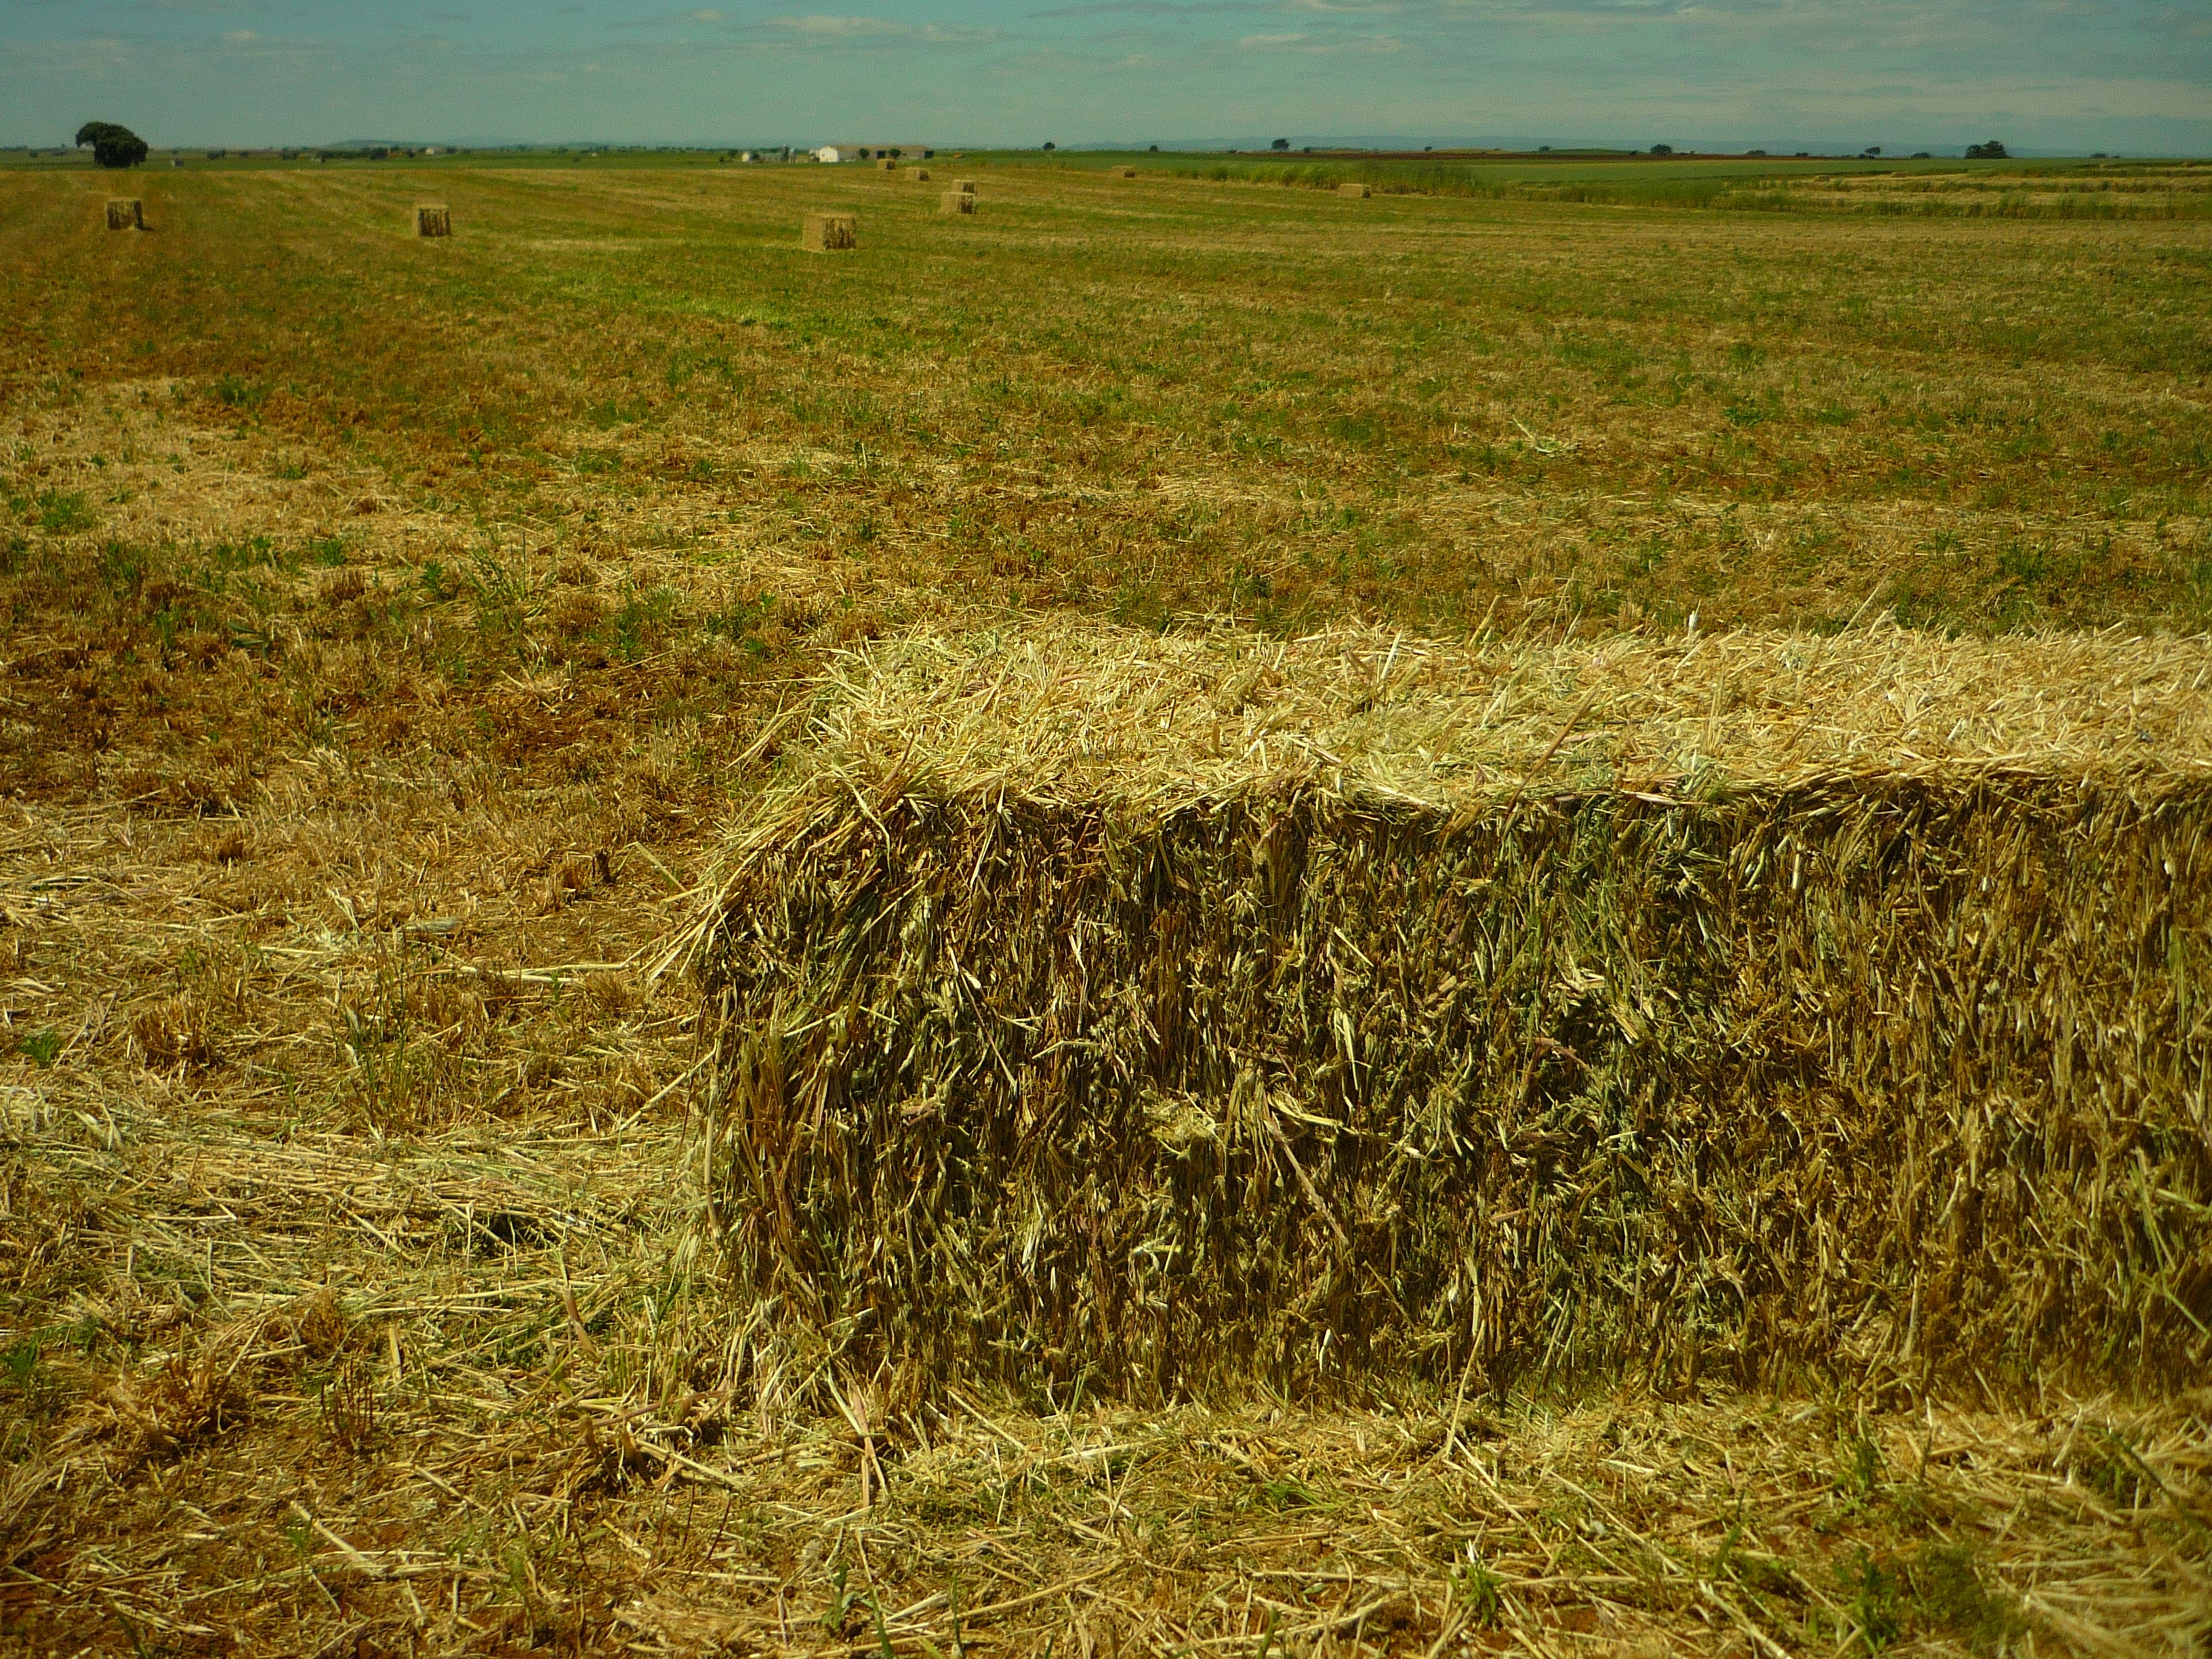
work, grass, marsh, plant, hay, field, farm, meadow, prairie, food, harvest, crop, pasture, soil, agriculture, savanna, plain, cereal, grassland, straw, wetland, may, ecosystem, bales, steppe, rural area, packaged, plot, laid, grass family